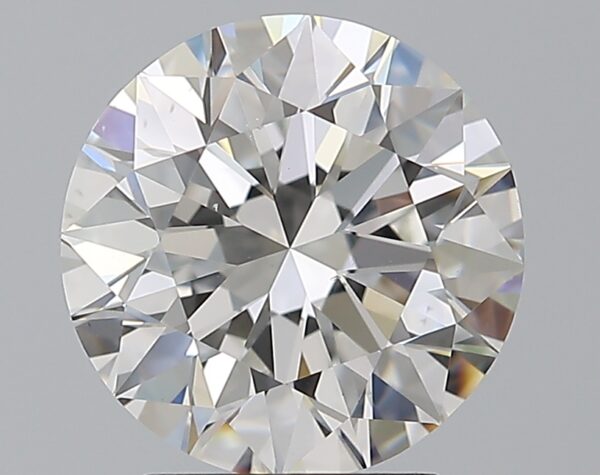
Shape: round
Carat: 3.01
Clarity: VS2
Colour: F
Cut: EX
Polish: EX
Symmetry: EX
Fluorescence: N
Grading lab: GIA
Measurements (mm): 9.17 x 9.23 x 5.76